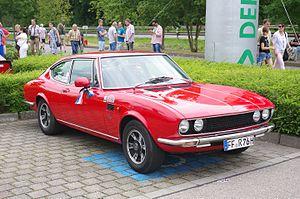
Fiat, acronyme de « Fabbrica Italiana Automobili Torino », est un constructeur automobile italien, basé au Lingotto à Turin. FIAT a été créée le 11 juillet 1899 au Palazzo Bricherasio par trente actionnaires, dont Giovanni Agnelli. Le constructeur a multiplié sa production par huit en cinq ans lors des années magiques de l'automobile italienne, devenant à lui seul le symbole du « miracle économique italien ».
Alfredo Ferrari, surnommé Alfredino ou Dino Ferrari, né le 19 janvier 1932 à Modène et mort le 30 juin 1956 à Milan, est un ingénieur italien du constructeur automobile Ferrari.
La Fiat Dino est une automobile produite par le constructeur italien Fiat entre 1967 et 1972. Ce modèle a été baptisé « Dino » en raison de l'utilisation du moteur homonyme mis au point par le fils d'Enzo Ferrari, Dino Ferrari.